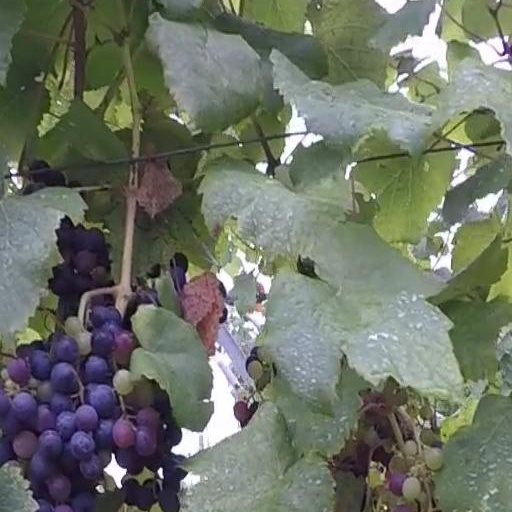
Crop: grape